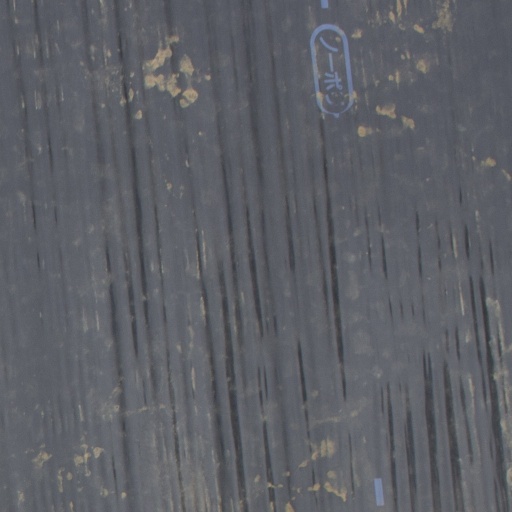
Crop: Jerusalem artichoke